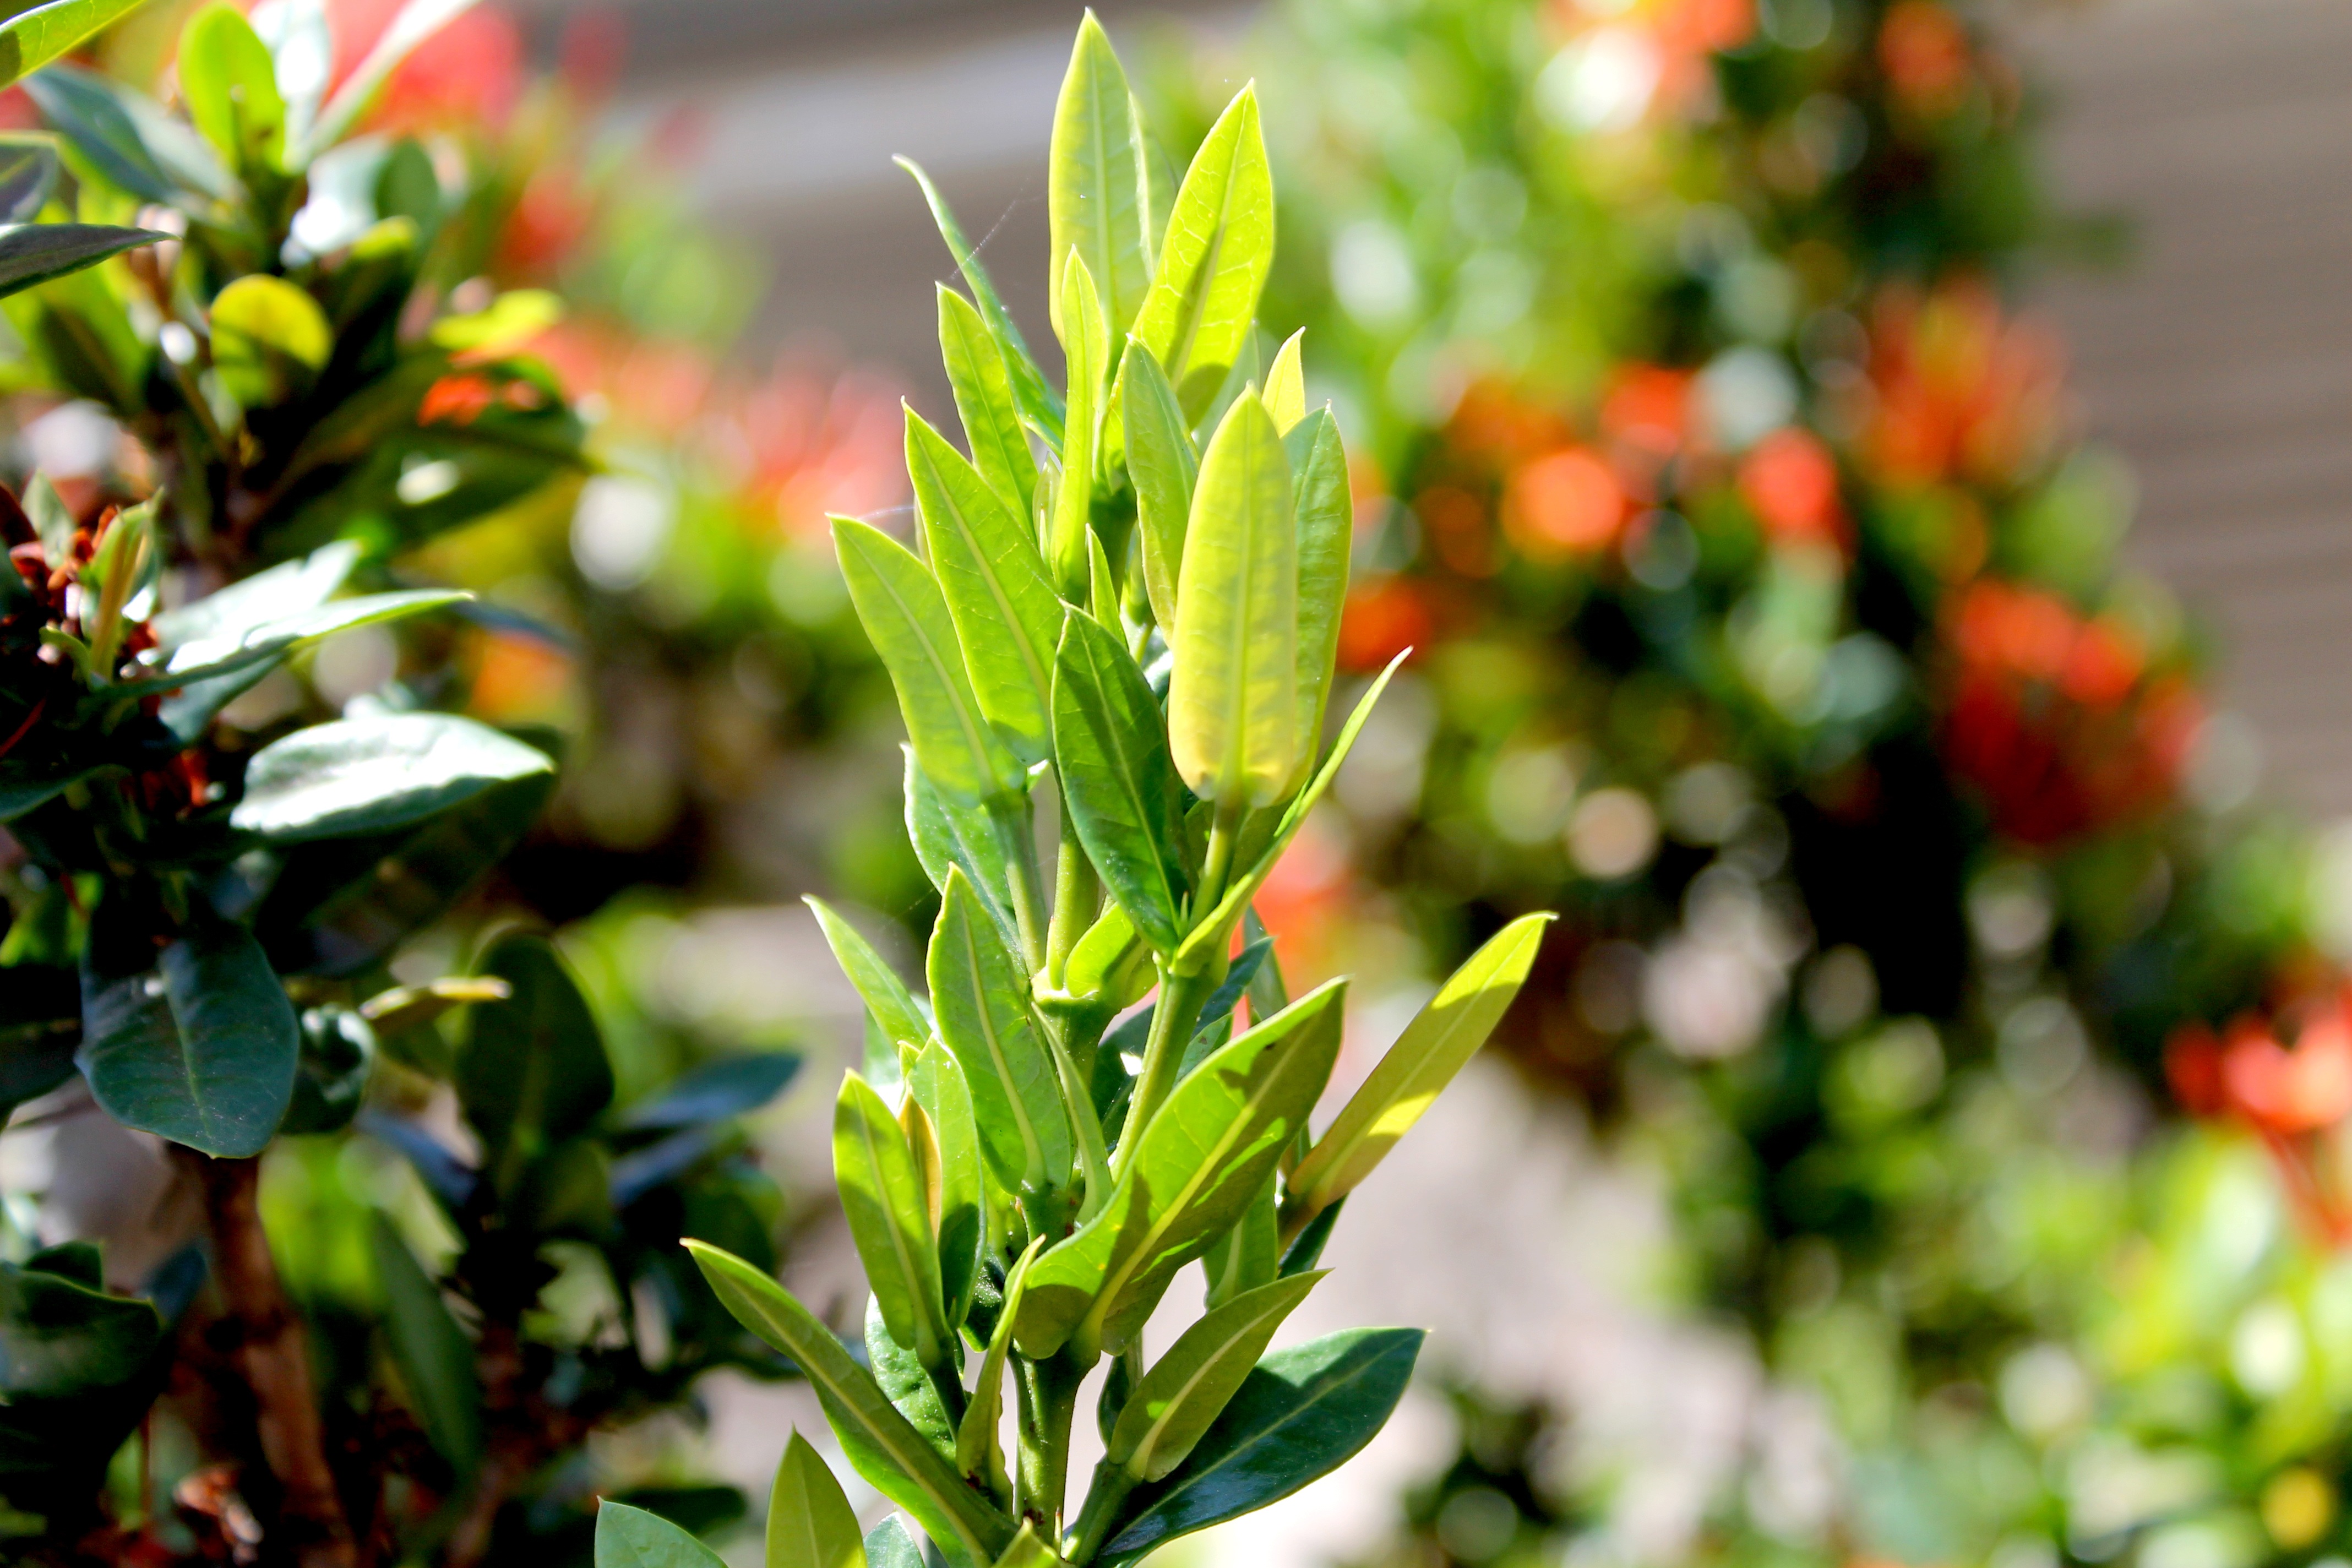
tree, branch, blossom, plant, leaf, flower, produce, evergreen, botany, garden, flora, holly, shrub, floristry, green leaves, flowering plant, woody plant, land plant, aquifoliaceae